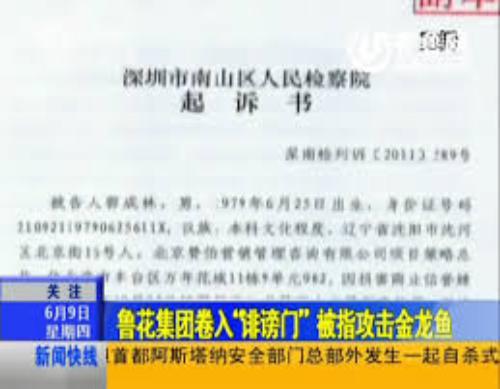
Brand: luhua
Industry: Food